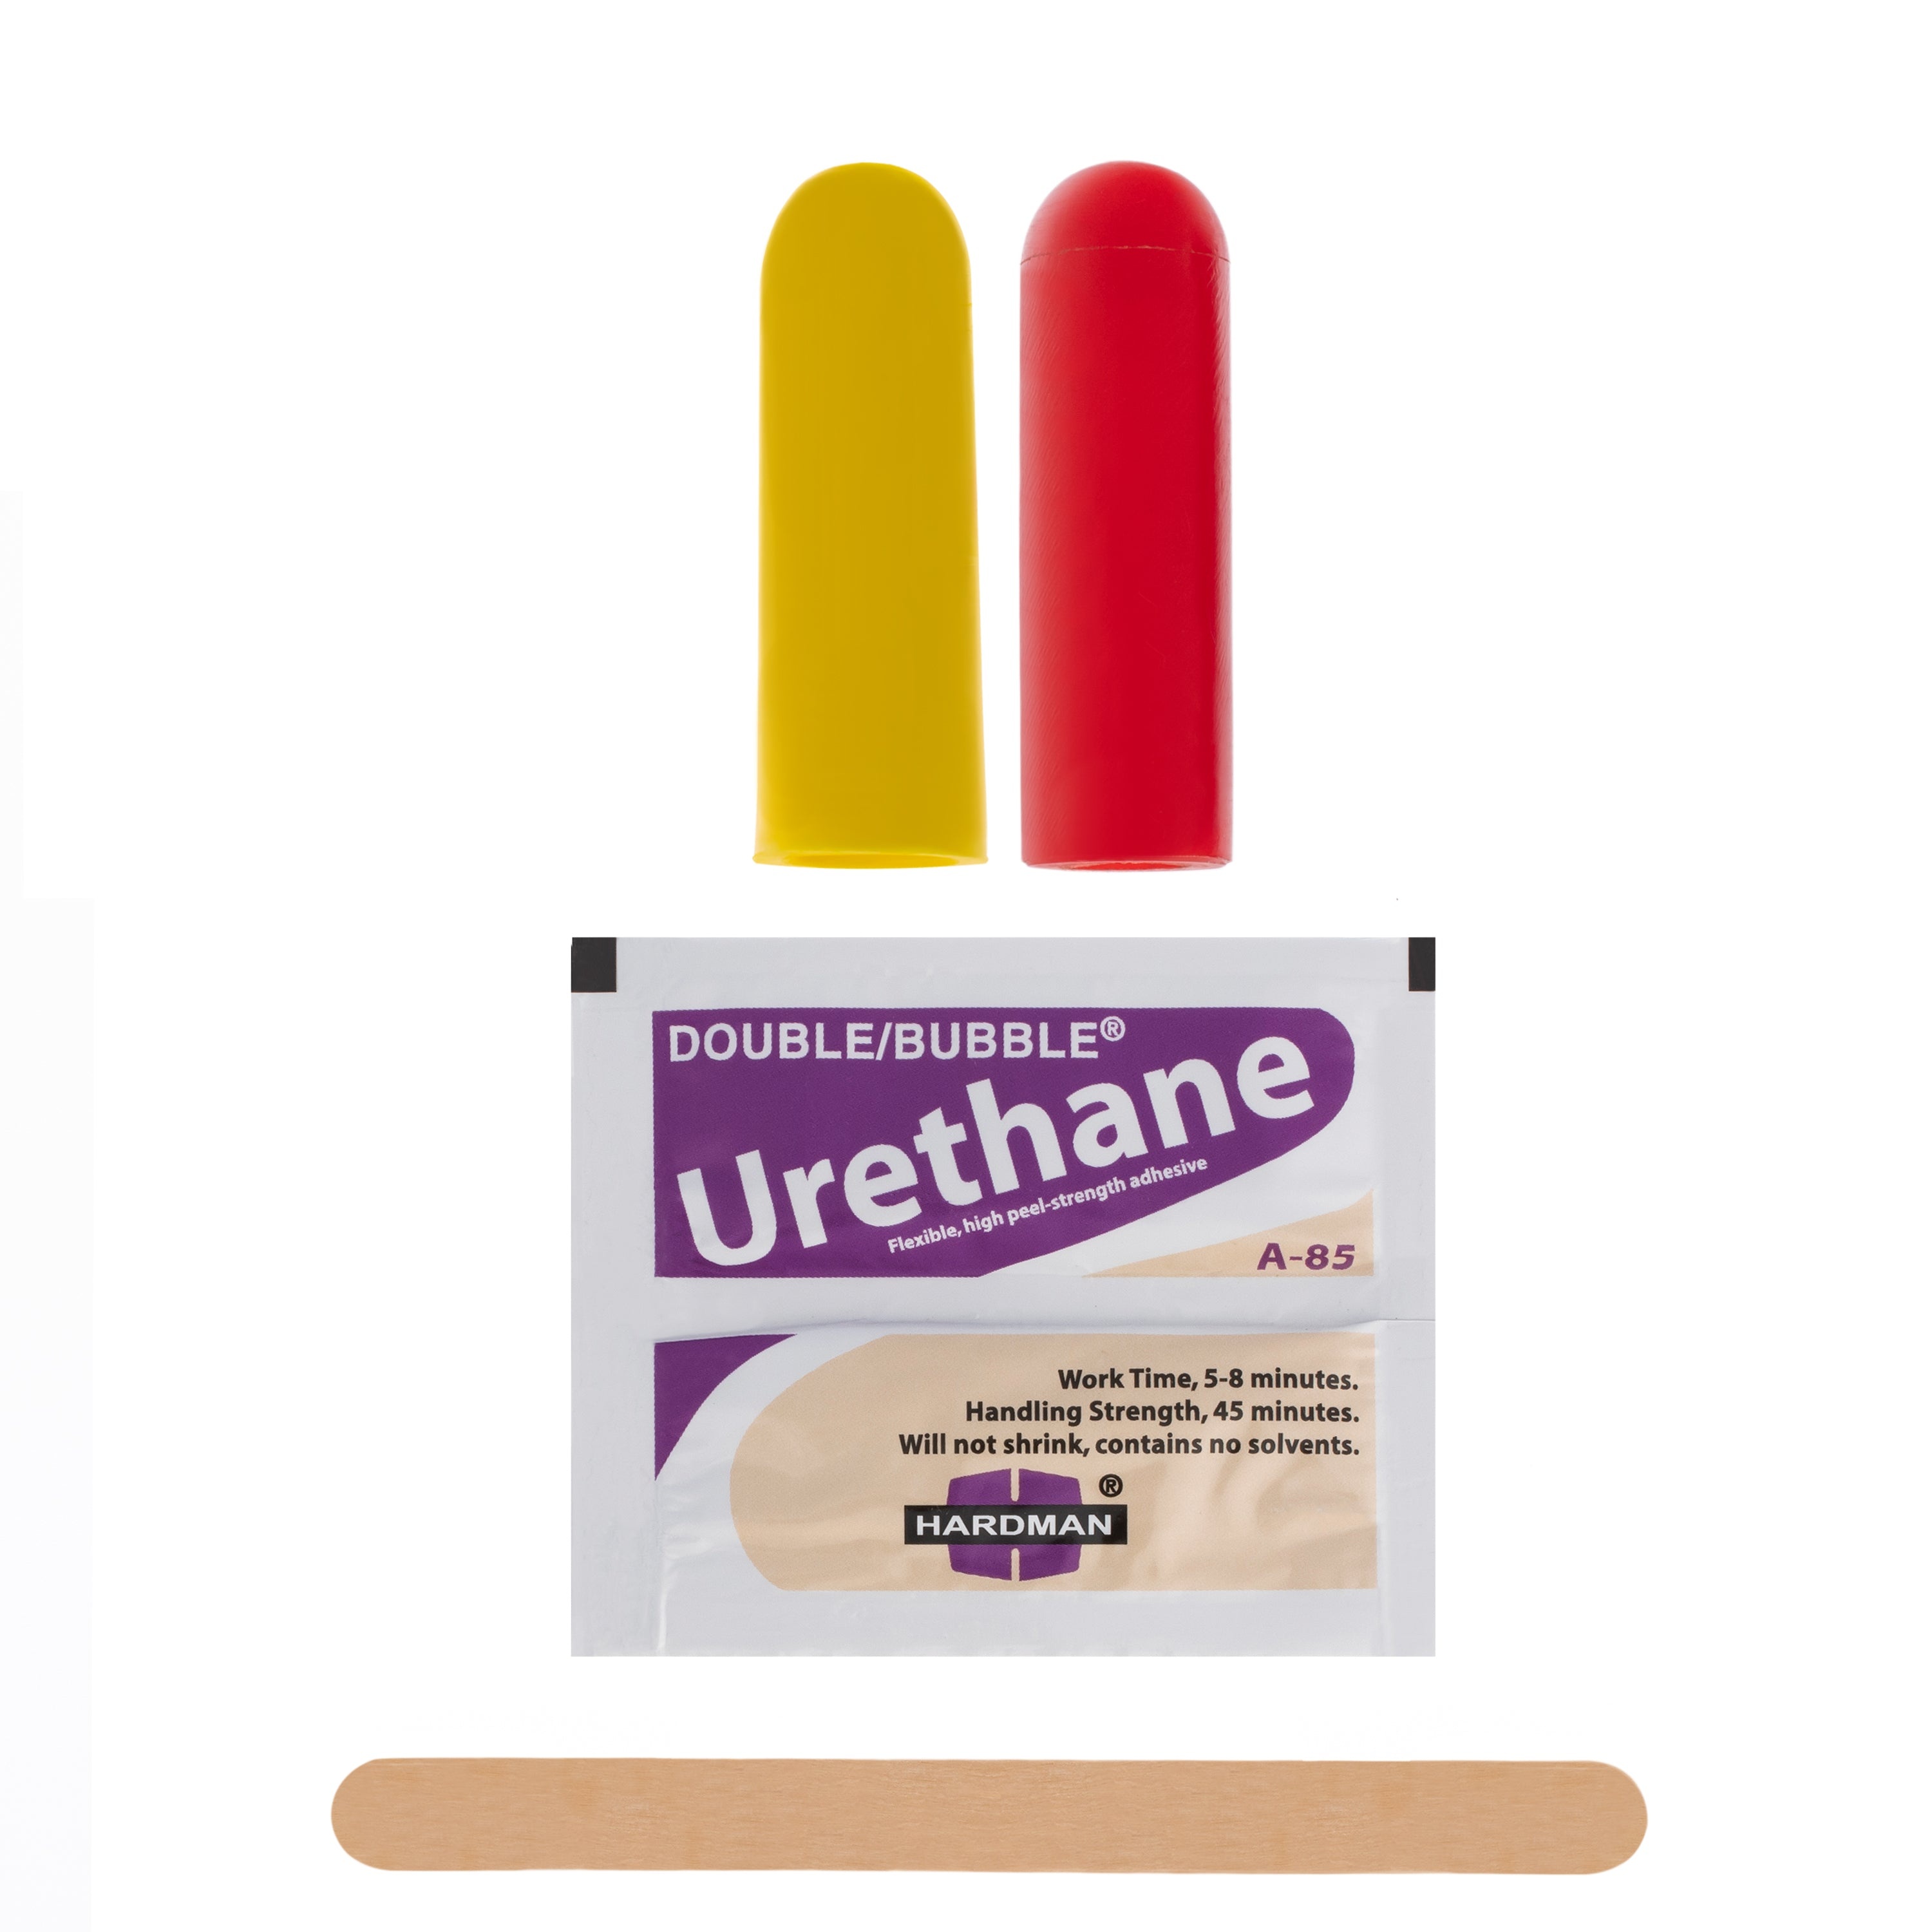
Javelin Replacement Rubber Tip Kit
FREE SHIPPING These tips are meant for other major brands of javelins such as G!LL and 0TE. If you are looking for a 4THROWS or NORDIC replacement tip there are different products for those javelins. If you have any questions please give us a call at (509)290-6543. THESE ARE ONLY REPLACEMENT TIPS AND ARE NOT MEANT TO BE PUT ON A STEEL-TIP JAVELIN!! Please make sure you order the correct tip as we do NOT accept returns on replacement rubber tips.
Brand: The Track Man
Category: Sporting Goods > Athletics > Track & Field > Javelins